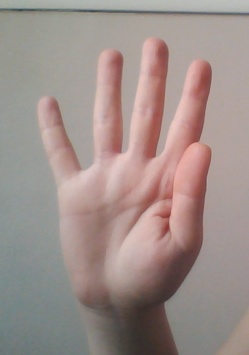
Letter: sheen